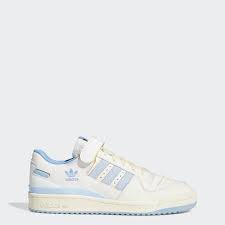
Label: Sneaker